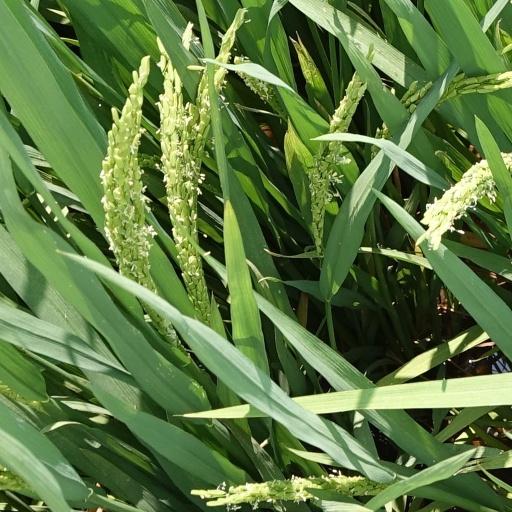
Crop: rice